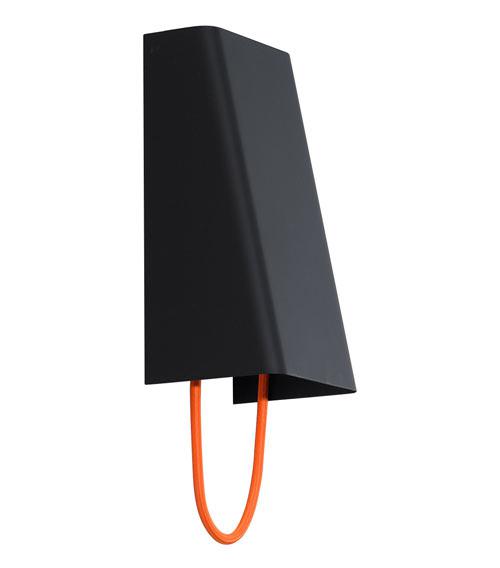
new i love how the orange adds a pop of color to the fixture
Relation: Subjective, Story